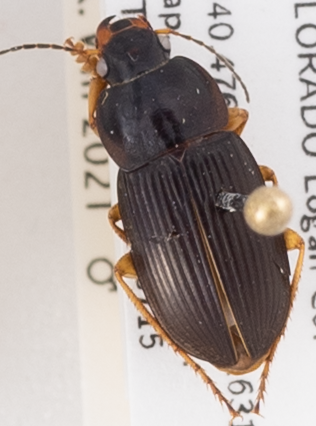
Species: Anisodactylus carbonarius
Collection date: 2020-07-15
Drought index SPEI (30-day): -1.93
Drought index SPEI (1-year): -1.22
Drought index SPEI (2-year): -0.24